Joint POW/MIA Accounting Command

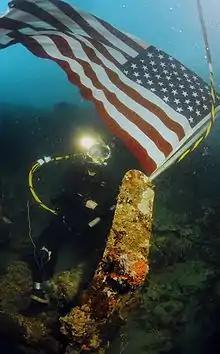
U.S. Navy divers working with JPAC plant an American flag on the site of a crashed WWII aircraft in the South Pacific

JPAC conducted a number of missions each year in its ongoing efforts. The missions per year for individuals missing for each war: